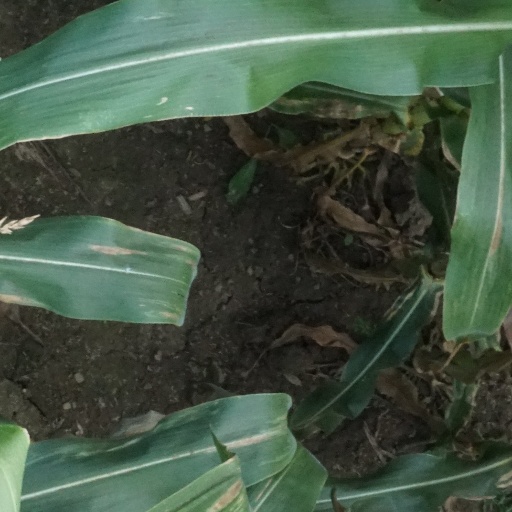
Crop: maize; corn